Kitwanga

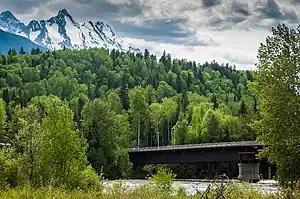
Highway bridge, Kitwanga, 2015.

In the 1936 flood, the north tower of the ferry crossing moved and the landings were damaged. The ferry operator's residence floated down the river past Cedarvale.